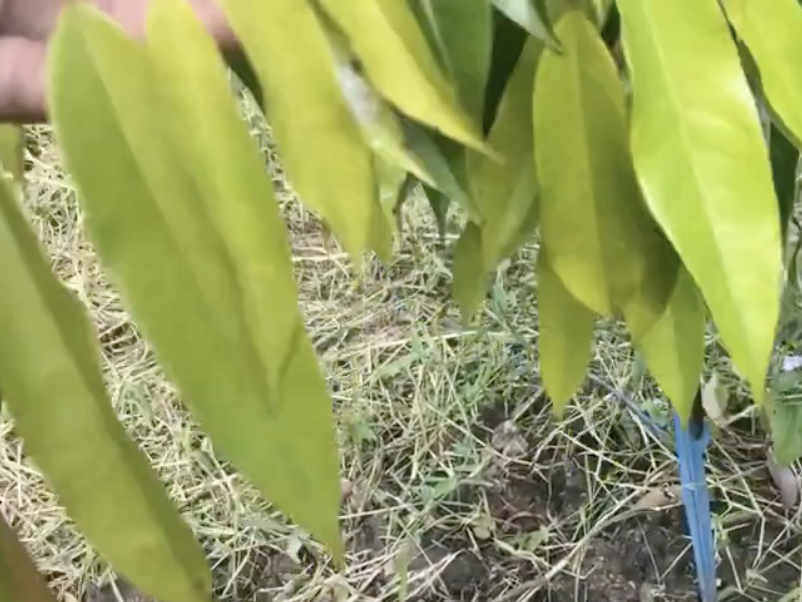
Label: yellow_leaf